Israel Pliner

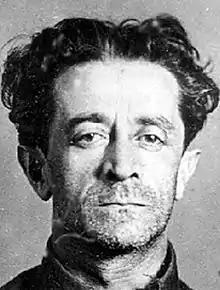
Pliner in 1938

Israel Pliner (Izrail Izrailevich Pliner; 22 January 1896 – 14 November 1938) was a Soviet officer and high functionary of the Soviet secret police. Notable posts include deputy chief of the Gulag from 1935 to 1937 and chief administrator of the Gulag from 16 August 1937 to 16 November 1938.